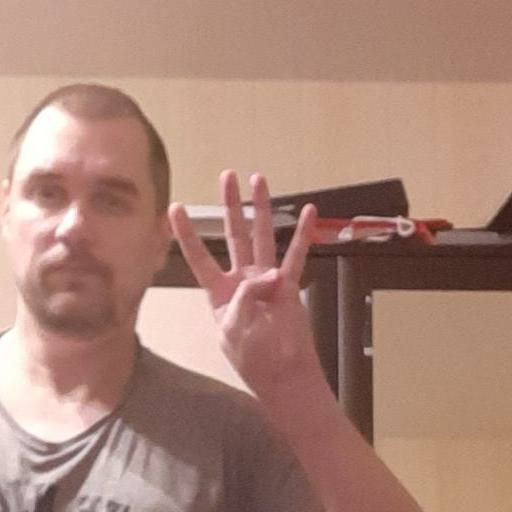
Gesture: four